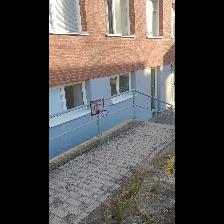
Label: NonHuman